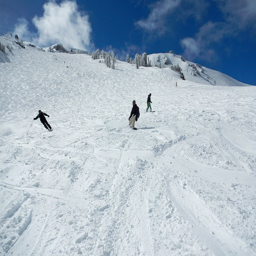
a couple of snowboarders are coming down a hill
Several skiers are making their ways down the slope.
Three snow boarders riding down a mountain slope.
Skiers skiing down a hill on a bright day.
A group of snowboarders riding down a very steep trail.